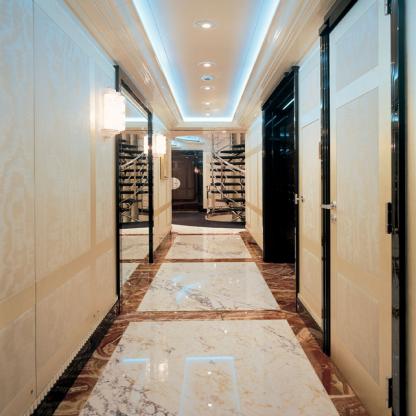
Scene: Indoor